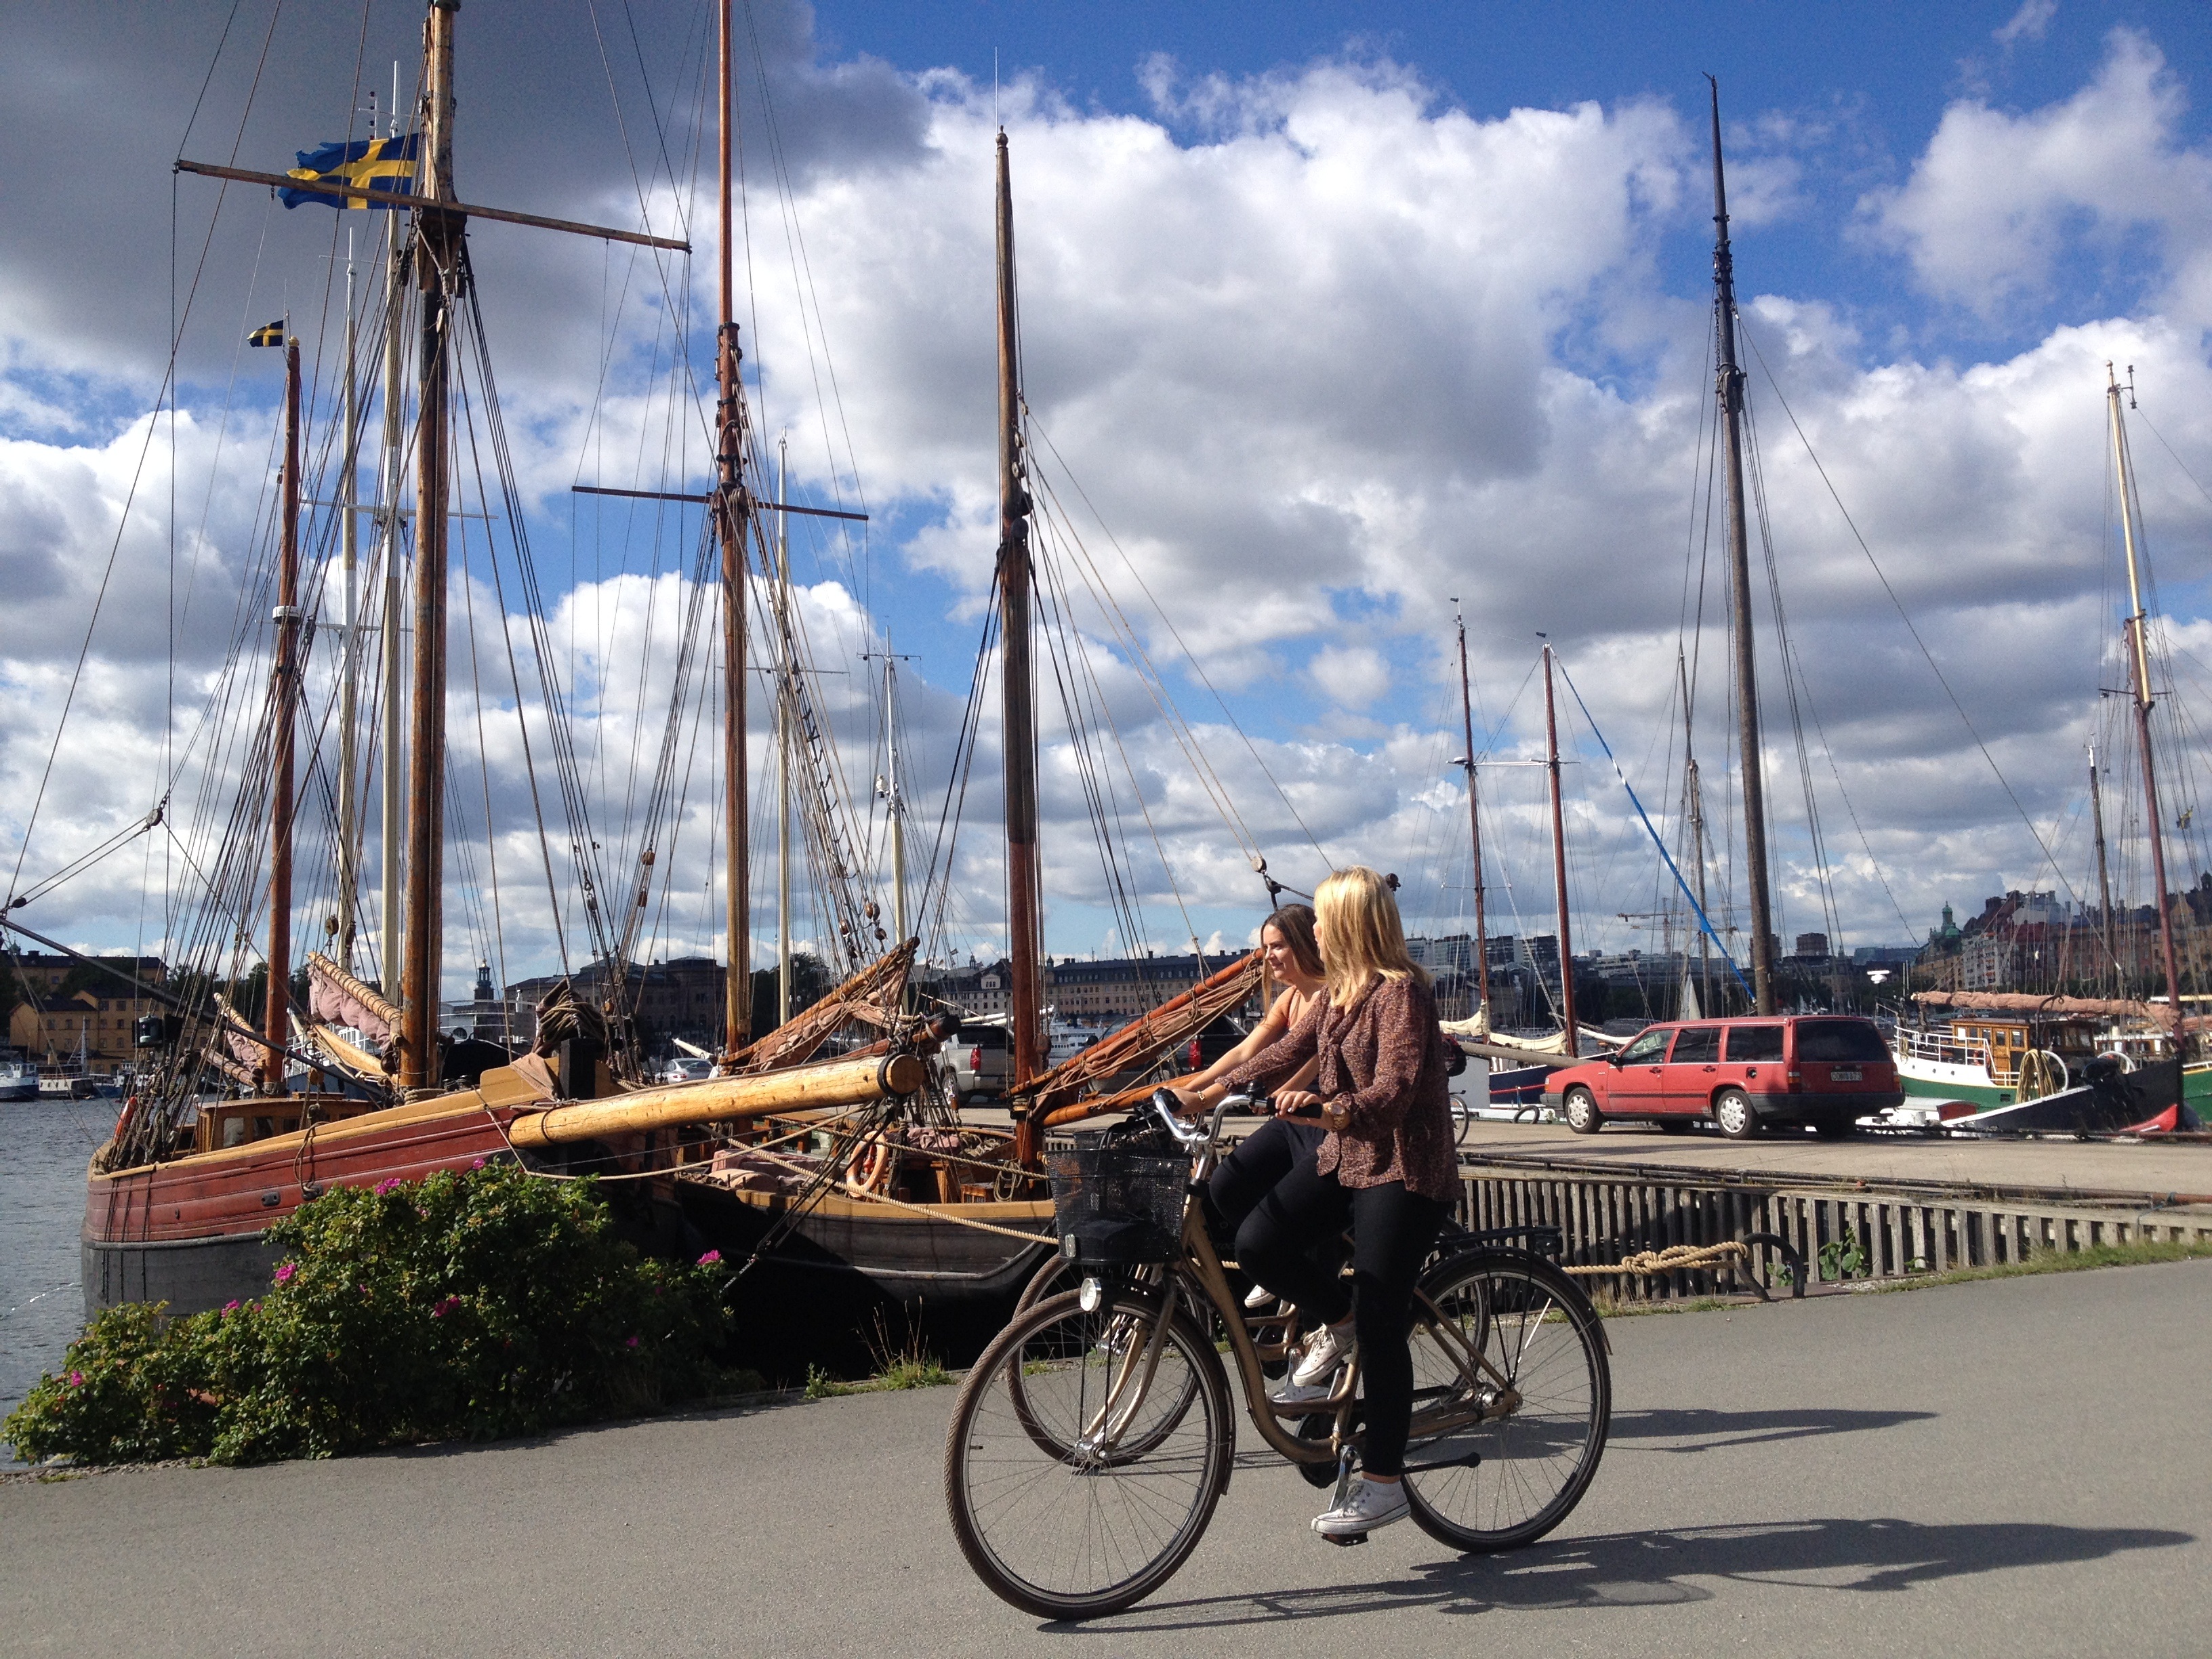
sea, boat, bicycle, city, vehicle, mast, girls, fun, stockholm, porto